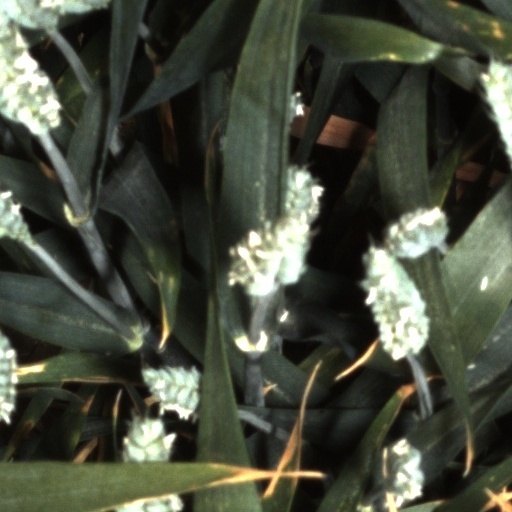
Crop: wheat